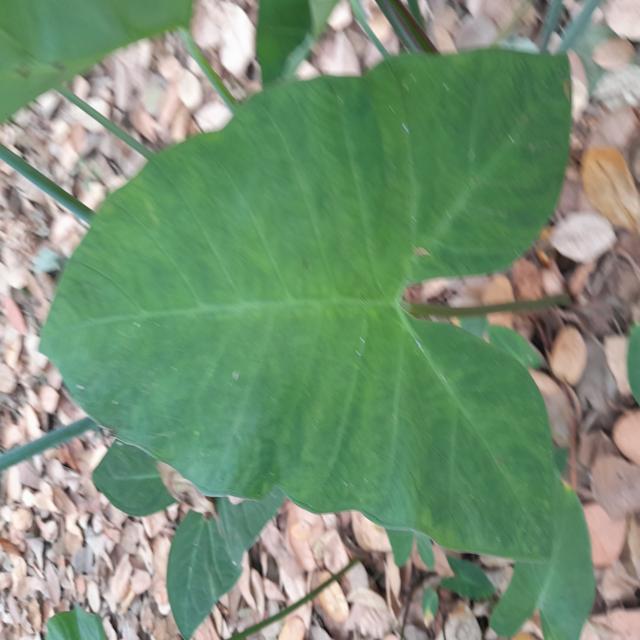
Label: Healthy